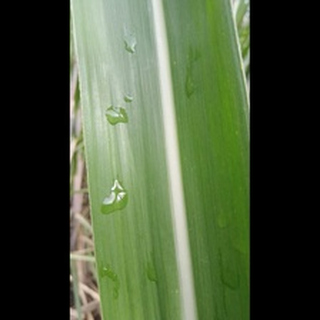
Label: healthy_sugarcane